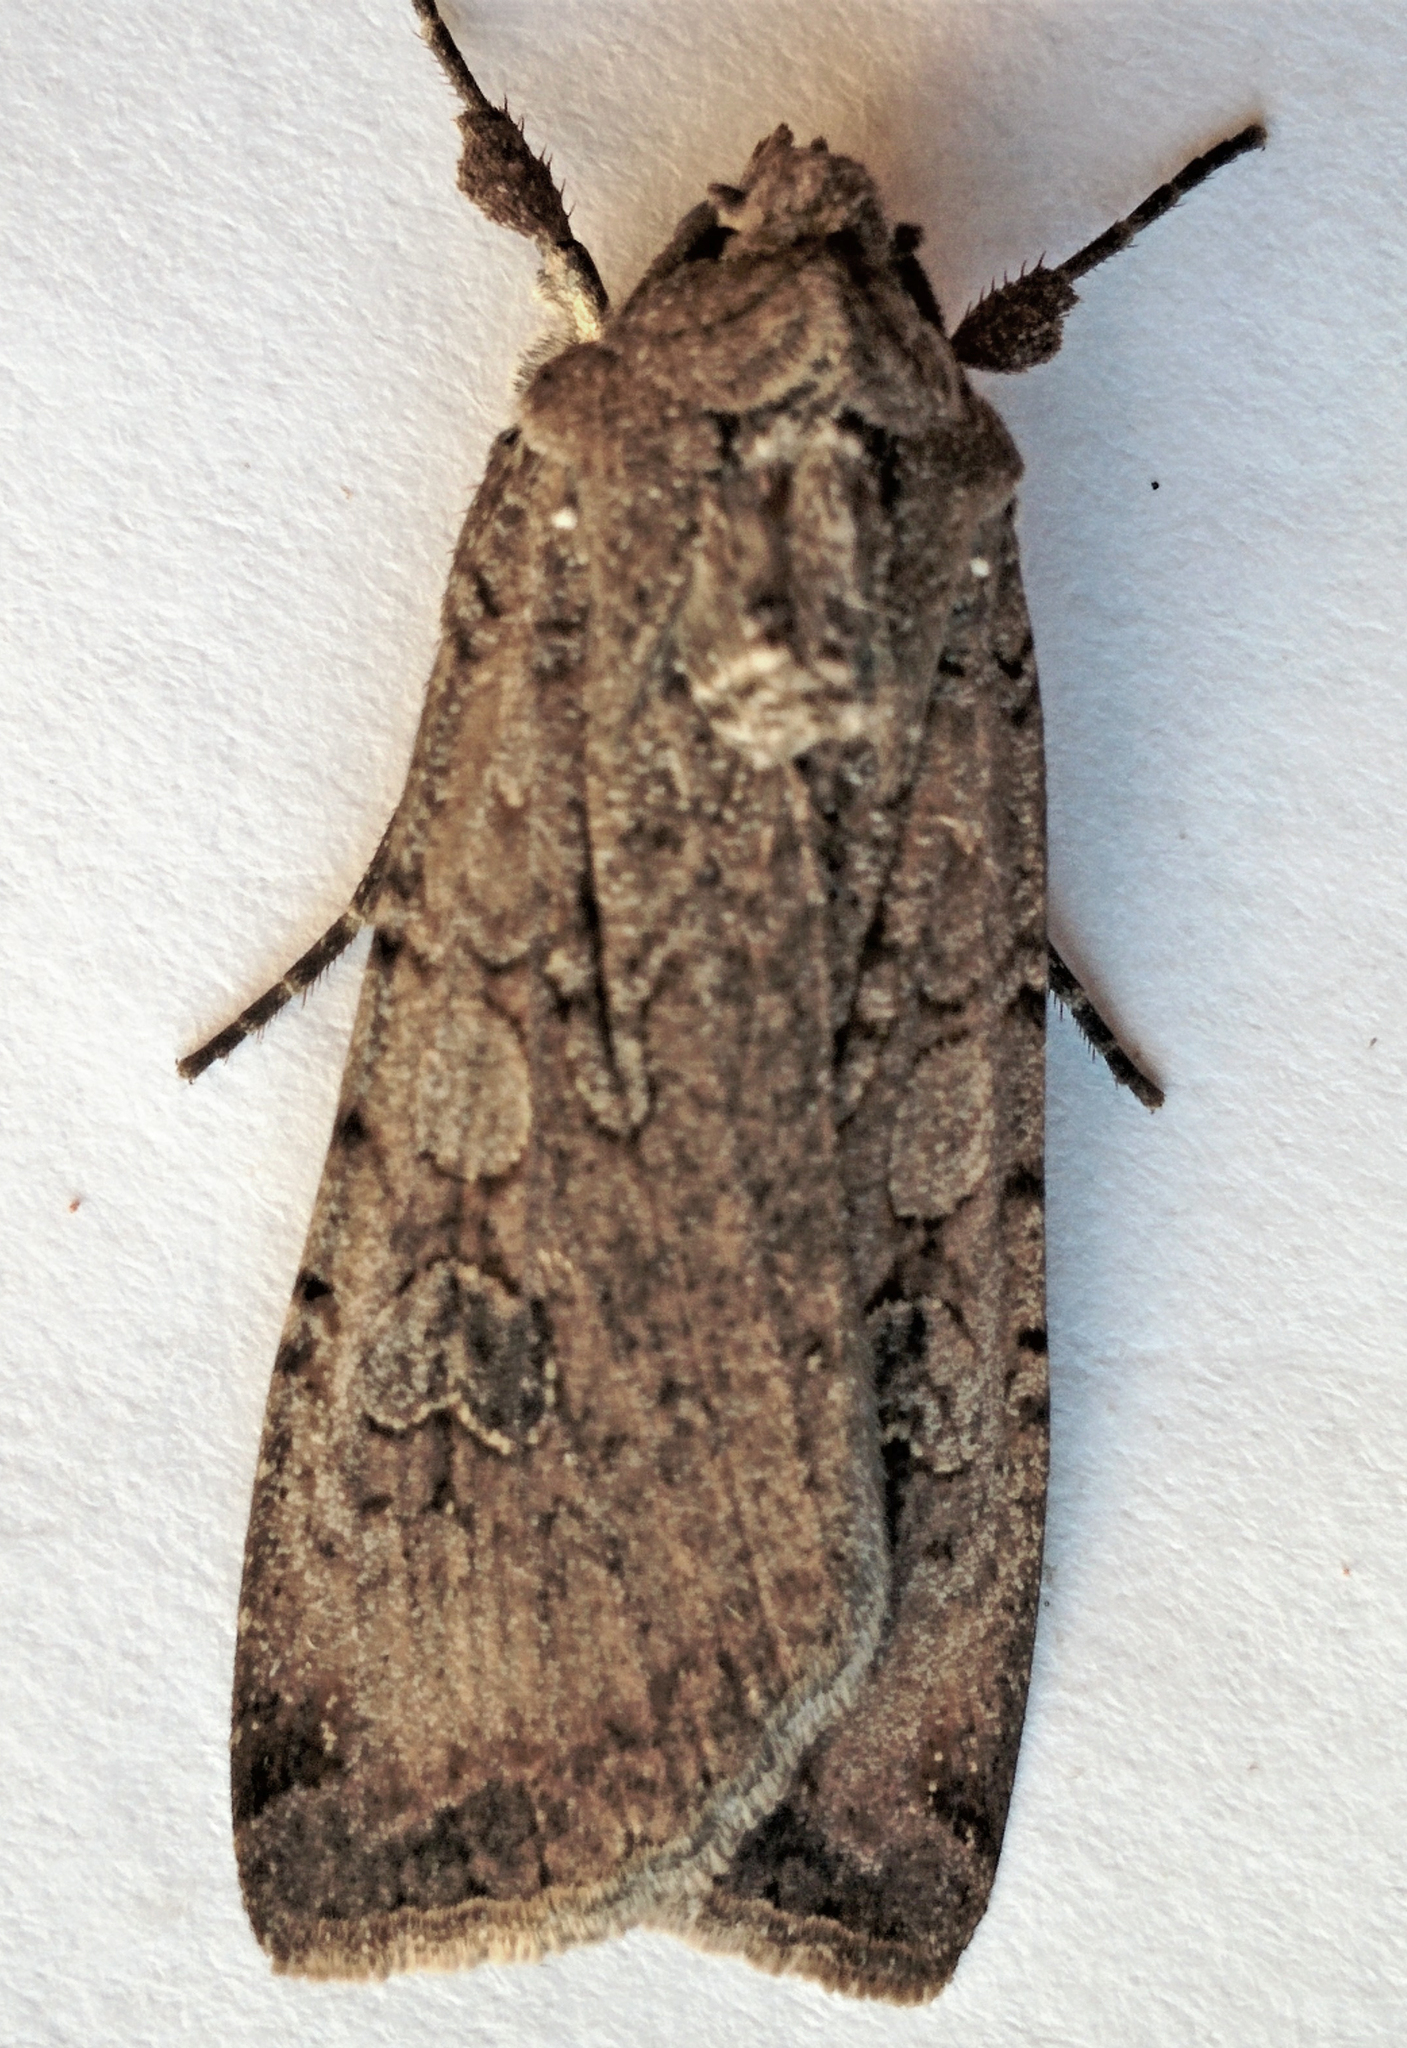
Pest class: cutworms